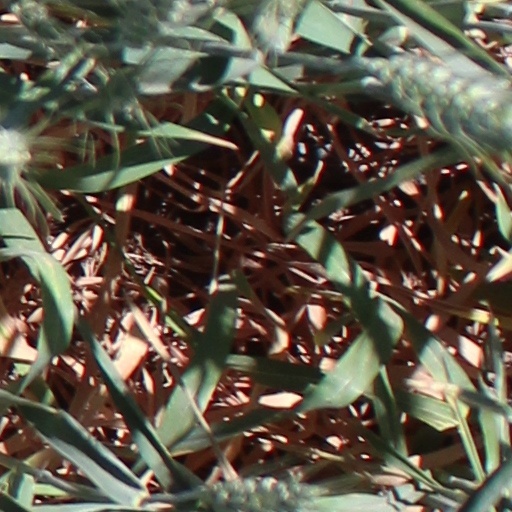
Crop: wheat